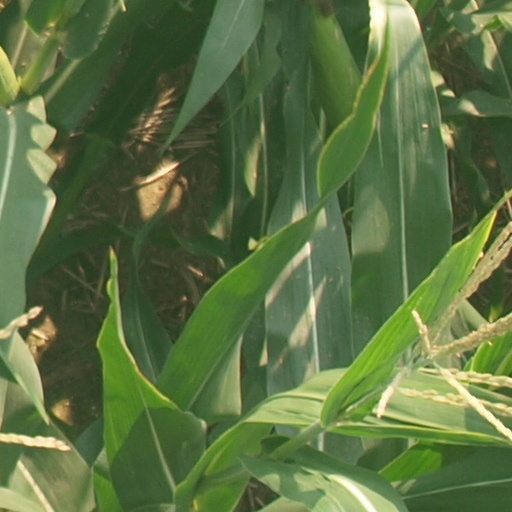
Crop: maize; corn